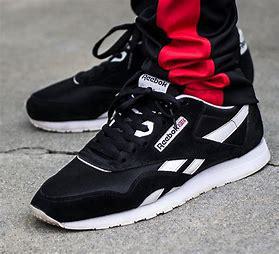
Brand: Reebok
Model: Classic Nylon